Selinunte

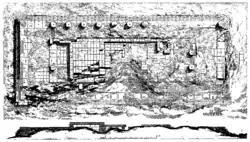
Plan of Temple A (Koldewey, 1899)

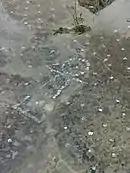
Temple A : mosaic with the symbol of Tanit

Temple O and Temple A of which little remains except for the rocky basement and the altar which was constructed between 490 and 460 BC. They had nearly identical structures, similar to that of Temple E on the East Hill. The peristyle was 16.2 x 40.2 m with 6 x 14 columns (6.23 metres high). Inside there was a pronaos in antis, a naos with an adyton and an opisthodomos in antis, separate from the naos. The naos was a step higher than the pronaos and the adyton was a step higher again. In the wall between the pronaos and the naos in Temple A two spiral staircases led to the gallery (or floor) above. The pronaos of Temple A has a mosaic pavement showing symbolic figures of the Phoenician goddess Tanit, a caduceus, the Sun, a crown, and a bull's head, which testifies to the reuse of the space as a religious or domestic area in the Punic period. Temple O was dedicated to Poseidon or perhaps Athena; Temple A to the Dioscuri or perhaps to Apollo.